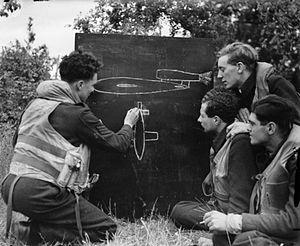
L'organisation défensive du Royaume-Uni durant la Seconde Guerre mondiale est la résultante de l'ensemble des mesures instaurées en Grande-Bretagne par le gouvernement de Winston Churchill — le « cabinet de guerre » — pour faire face à la menace d'une invasion militaire amphibie et aéroportée par les armées du Troisième Reich après la défaite alliée à l'issue de la bataille de France de mai-juin 1940 mais également pour faire face à la guerre aérienne menée par l'Allemagne nazie contre le Royaume-Uni jusqu'à la fin du conflit. Elle a entraîné une mobilisation des militaires et de la population civile de toutes les classes sociales sur une très grande échelle en réponse à la menace d'invasion par les forces armées allemandes en 1940 et 1941.